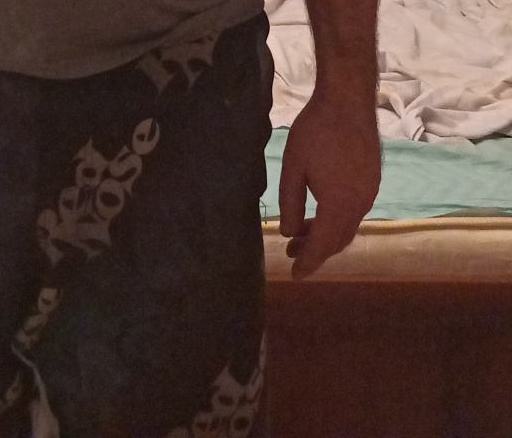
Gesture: no_gesture